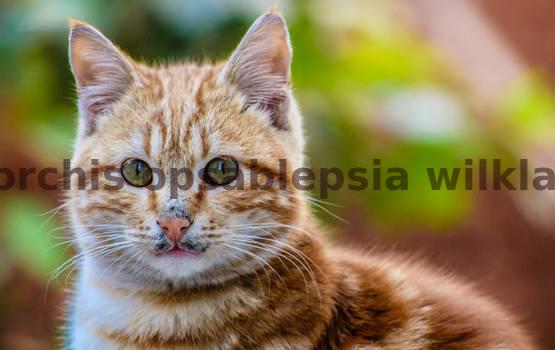
Label: Watermark